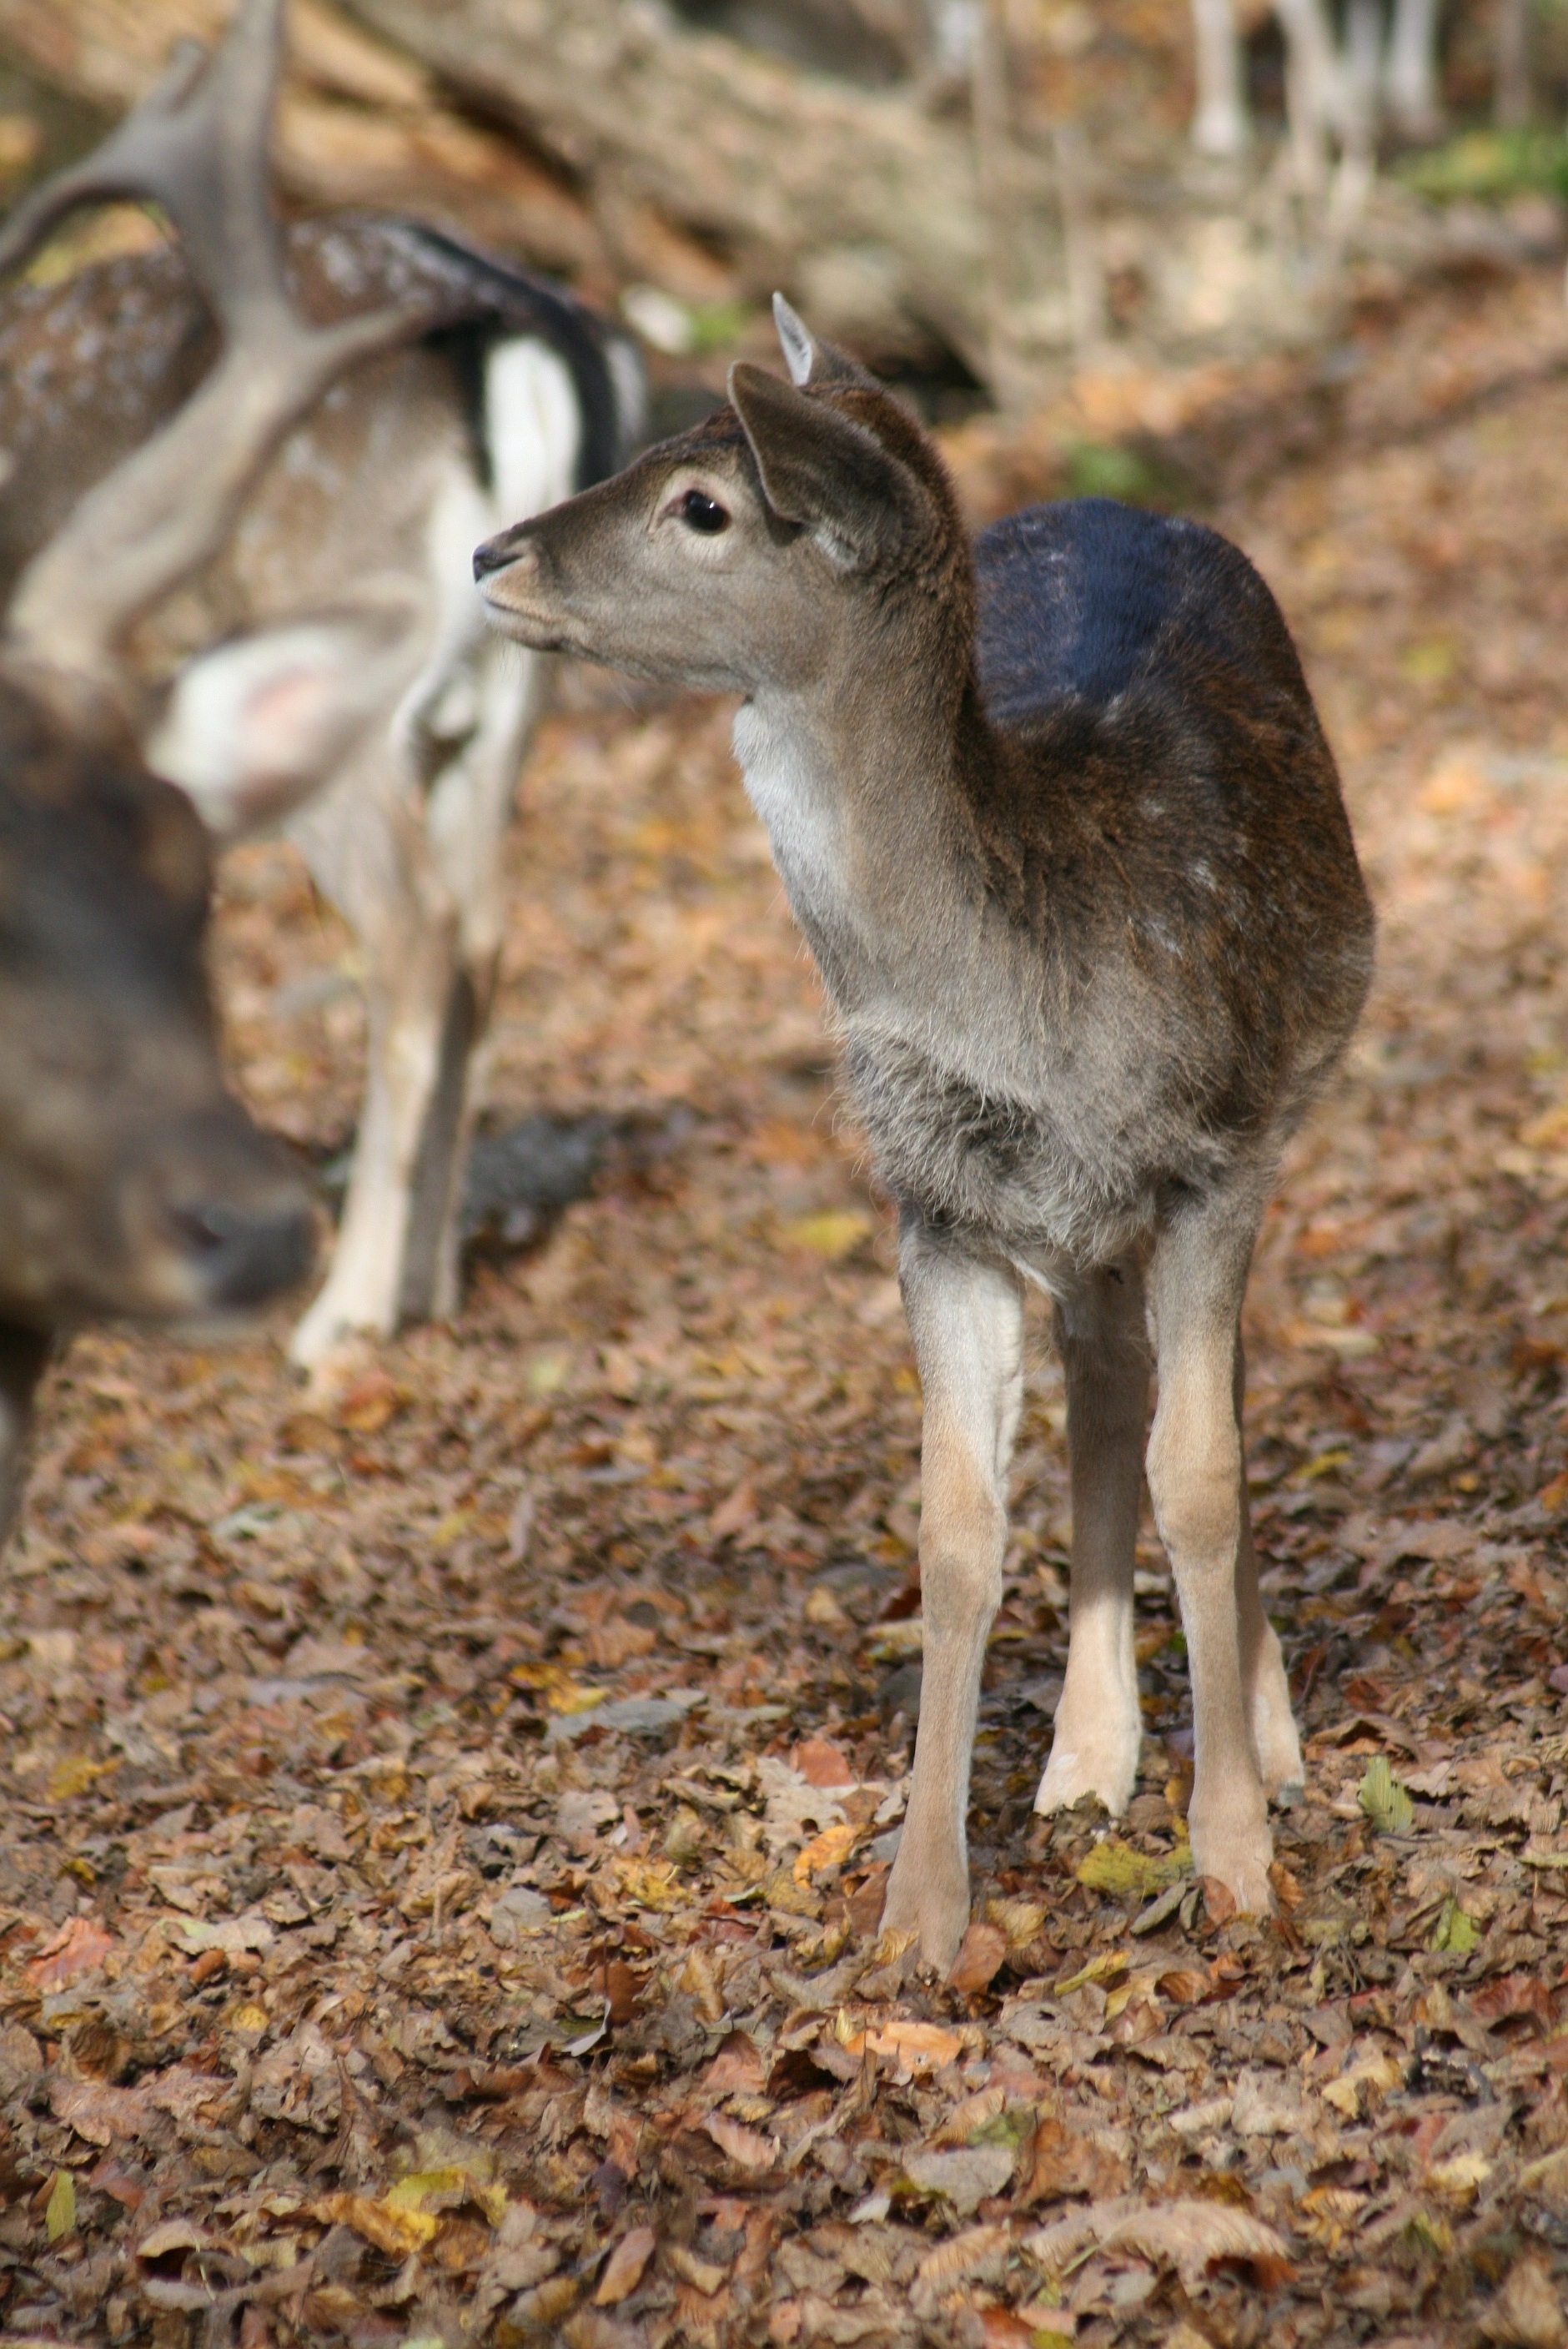
nature, forest, animal, wildlife, deer, mammal, fauna, vertebrate, white tailed deer, forest animal